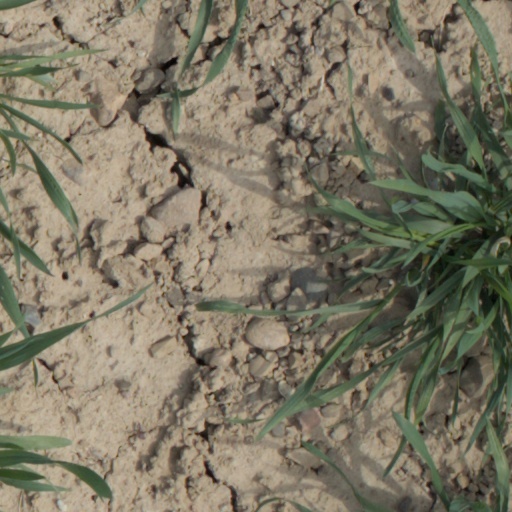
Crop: wheat